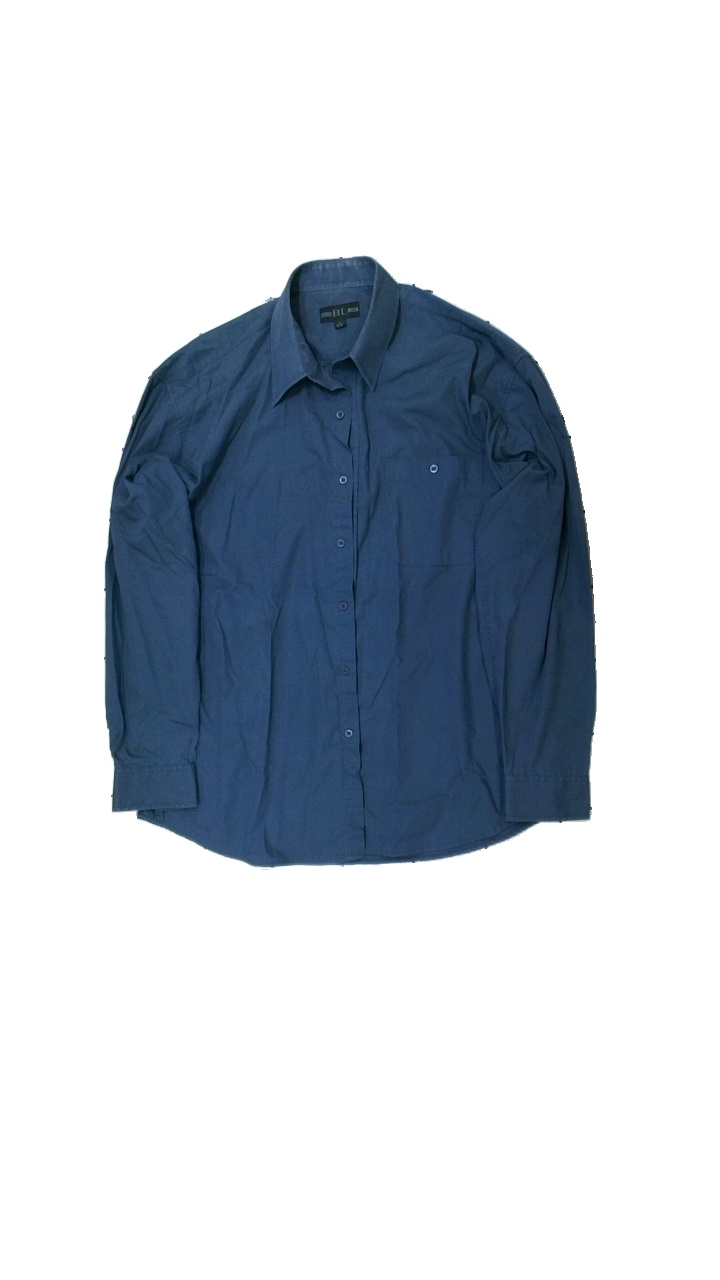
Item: Shirt (Men)
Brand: Mens Bl Line
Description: mörk blå skjorta med blåa knappar
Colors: Blue
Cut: Regular
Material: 64% polyester 36% bomull
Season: All
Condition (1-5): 3
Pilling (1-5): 5
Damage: smutsigt
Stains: Major
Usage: Export
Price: <50